Charlotte Arter

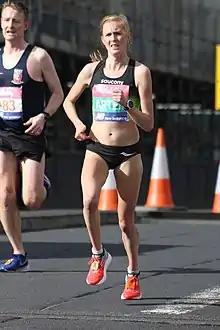
Charlotte Arter competing in London Half Marathon, 10 March 2019

Charlotte Arter (born 18 June 1991) is a British distance athlete. Arter comes from Cumbria but represents Wales in athletics, having qualified via the residency rule. Arter previously worked for Cardiff University, managing their high performance athletics programme. She is the current Welsh record holder in the half marathon. She is the current joint women's Parkrun record holder, setting a time of 15 minutes and 49 seconds at Cardiff Parkrun on 1 February 2020. She was the 2018 British 10,000m champion.